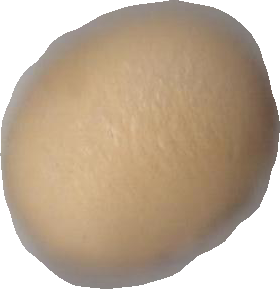
Variety: Dega